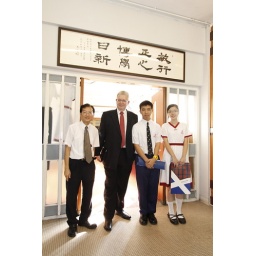
Education Secretary with the Principal and head boy and girl at Chuk Shan College in Hong Kong.